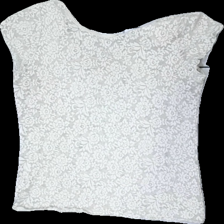
View: back
Type: Top
Category: Ladies
Brand: Lindex
Colors: Beige
Material: 100% Polyester
Pattern: Lace
Cut: C-collar, Tight
Season: All
Price range: 50-100
Recommended usage: Reuse